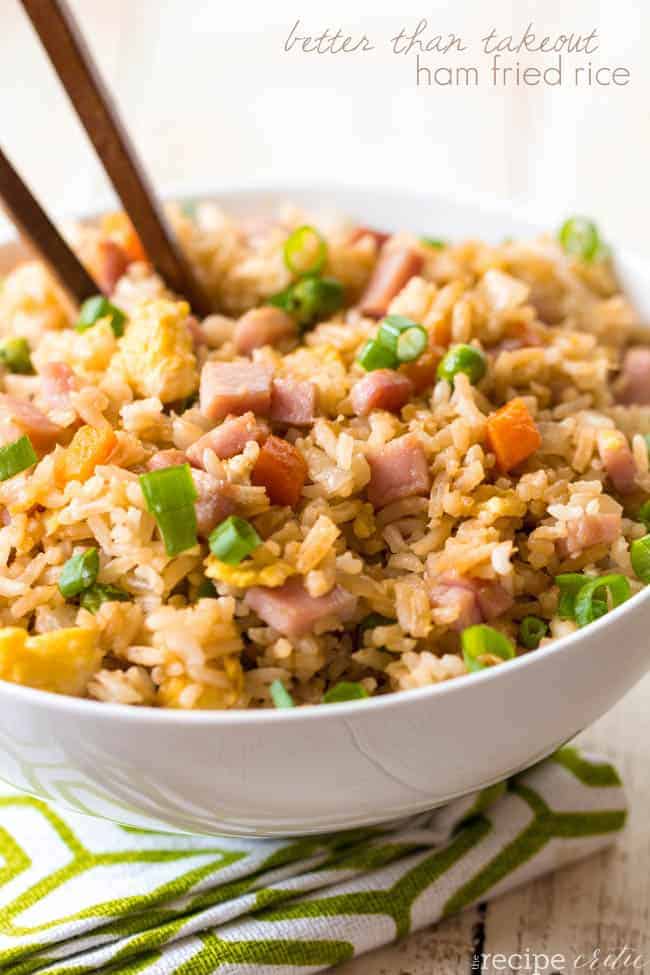
Dish: fried_rice